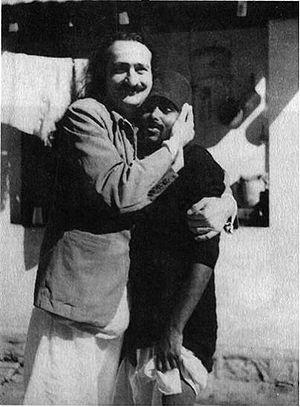
Meher Baba, né Merwan Sheriar Irani le 25 février 1894 à Pune et mort le 31 janvier 1969 à Meherazad, est un gourou indien qui a déclaré en 1954 qu'il était l'avatar de son temps.